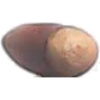
Label: hazelnut